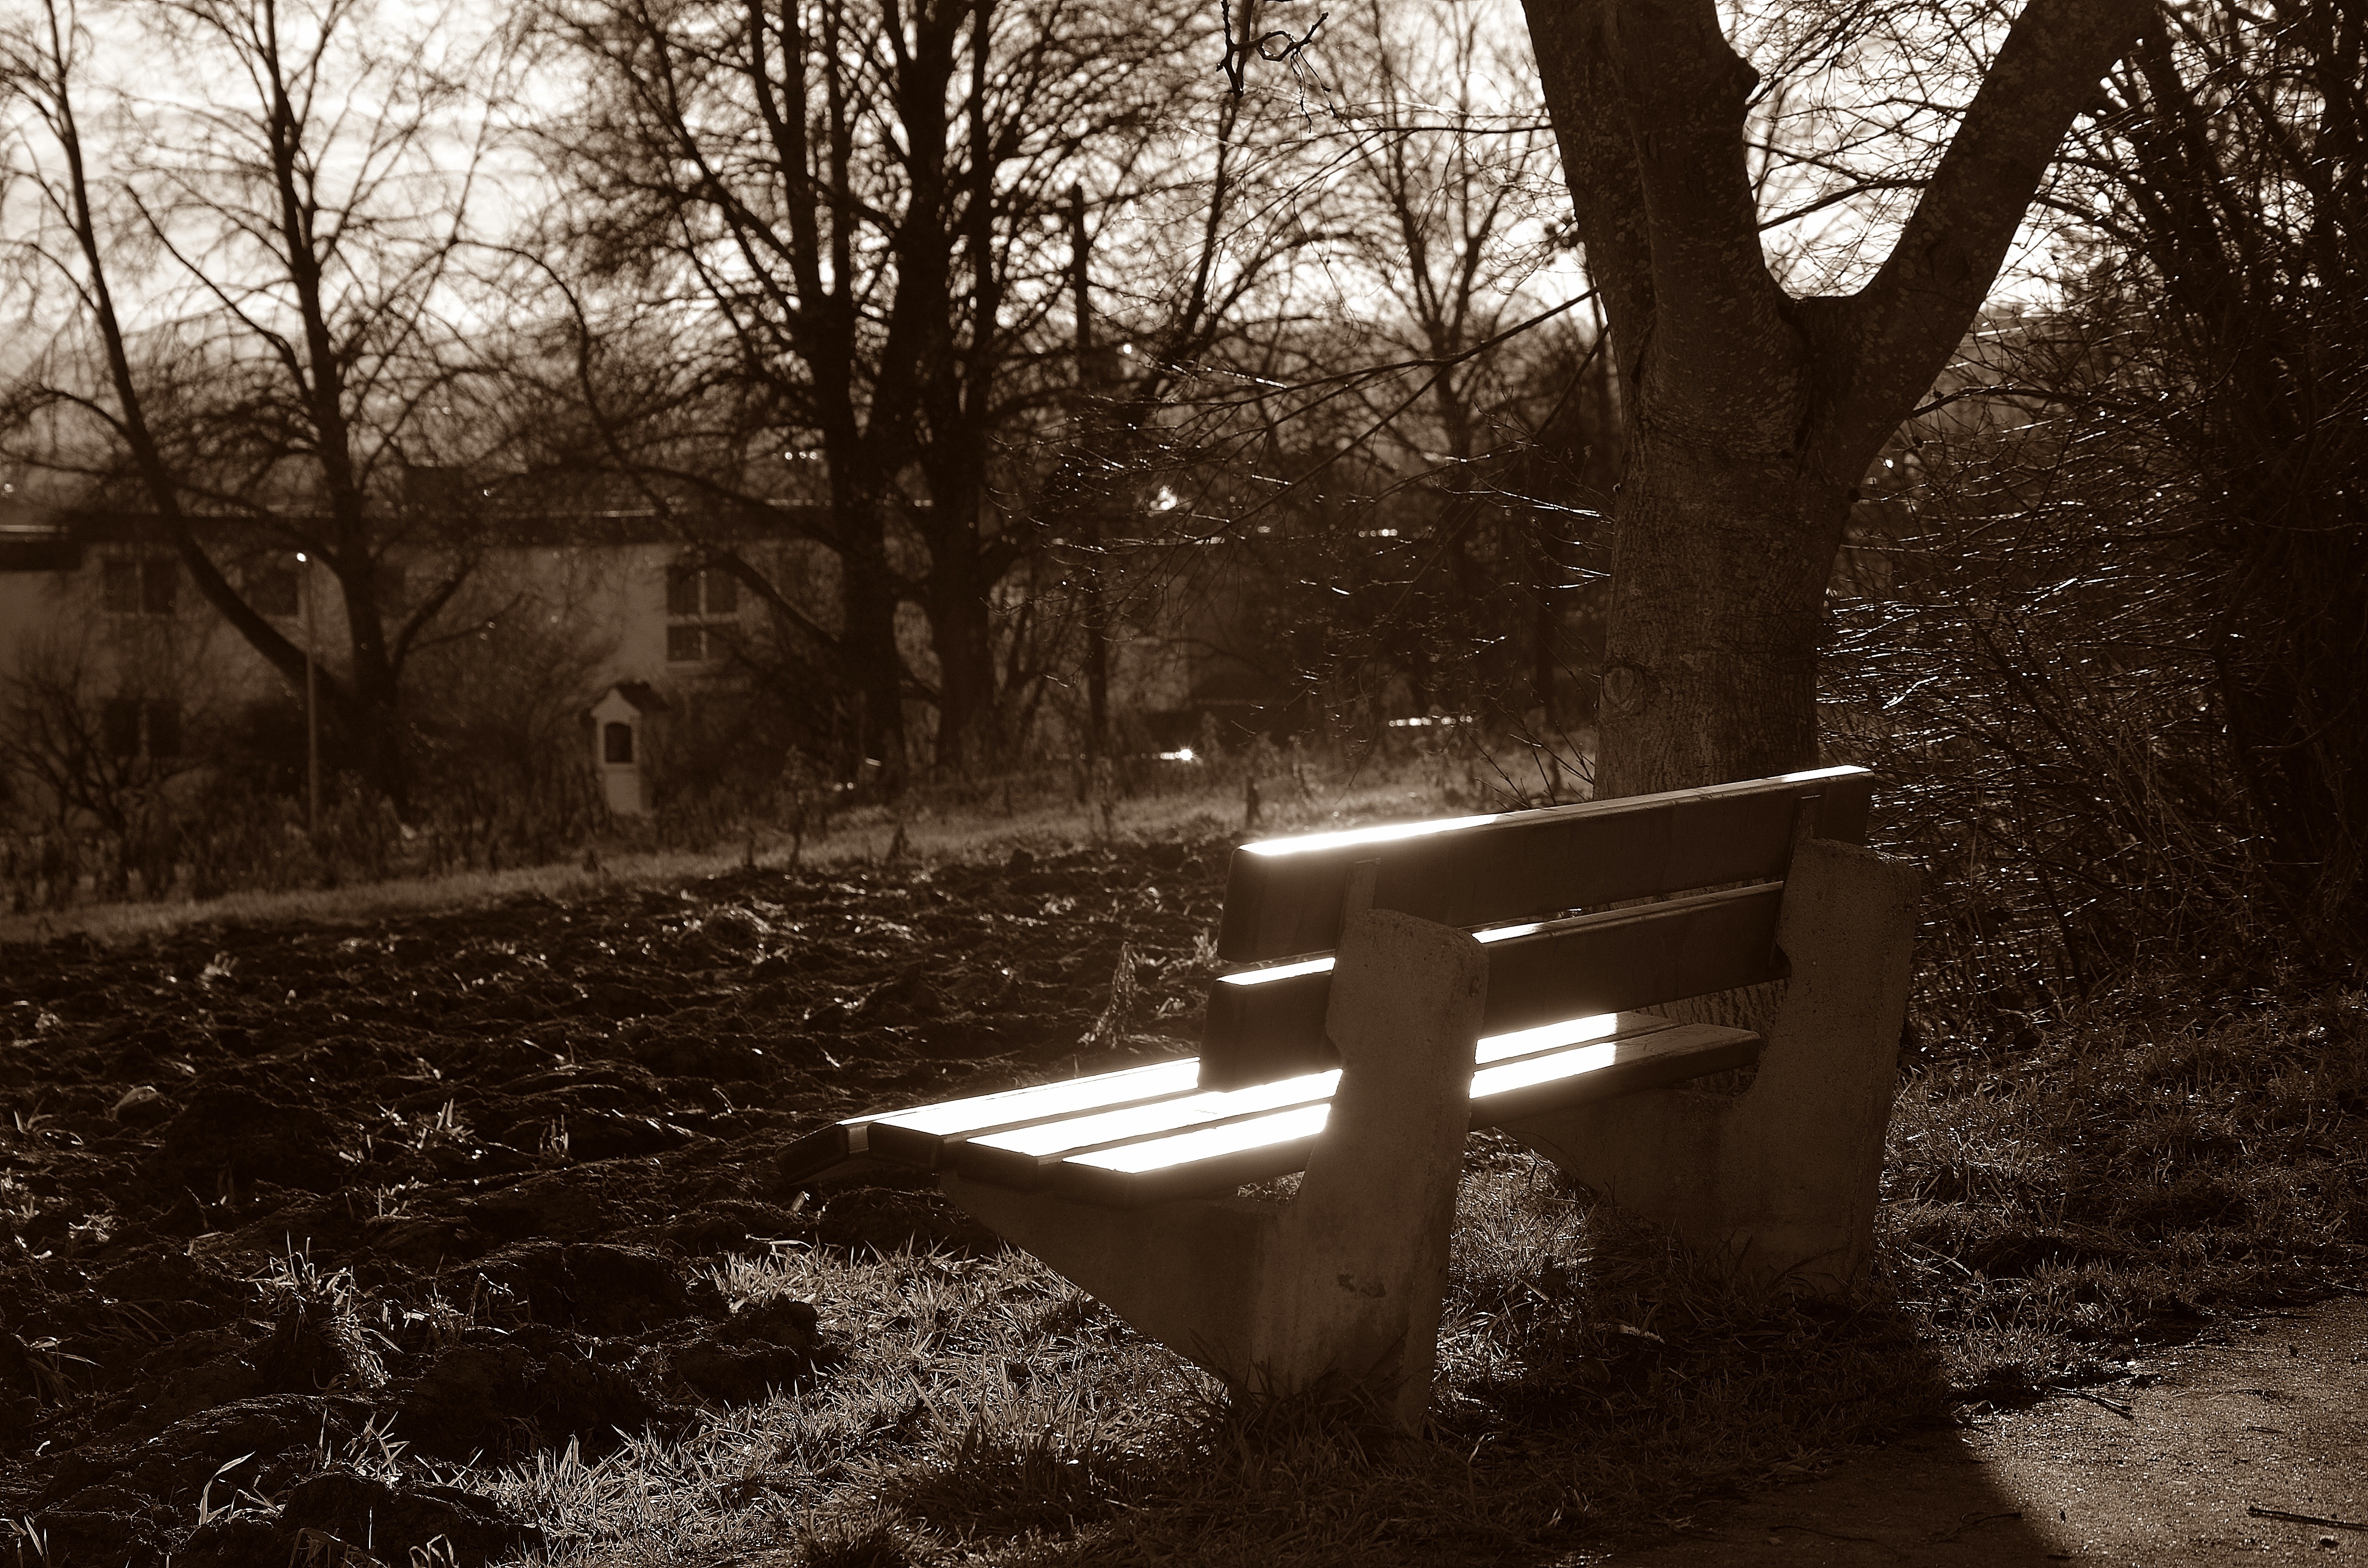
landscape, tree, nature, forest, winter, light, black and white, wood, sunshine, sun, field, sunlight, morning, leaf, autumn, park, cozy, darkness, rest, monochrome, lane, season, park bench, sit, bank, beautiful, day, break, tired, woodland, habitat, idyll, january, ulm, recovery, forest path, rural area, exhausted, sun reflection, monochrome photography, woody plant, refelxion